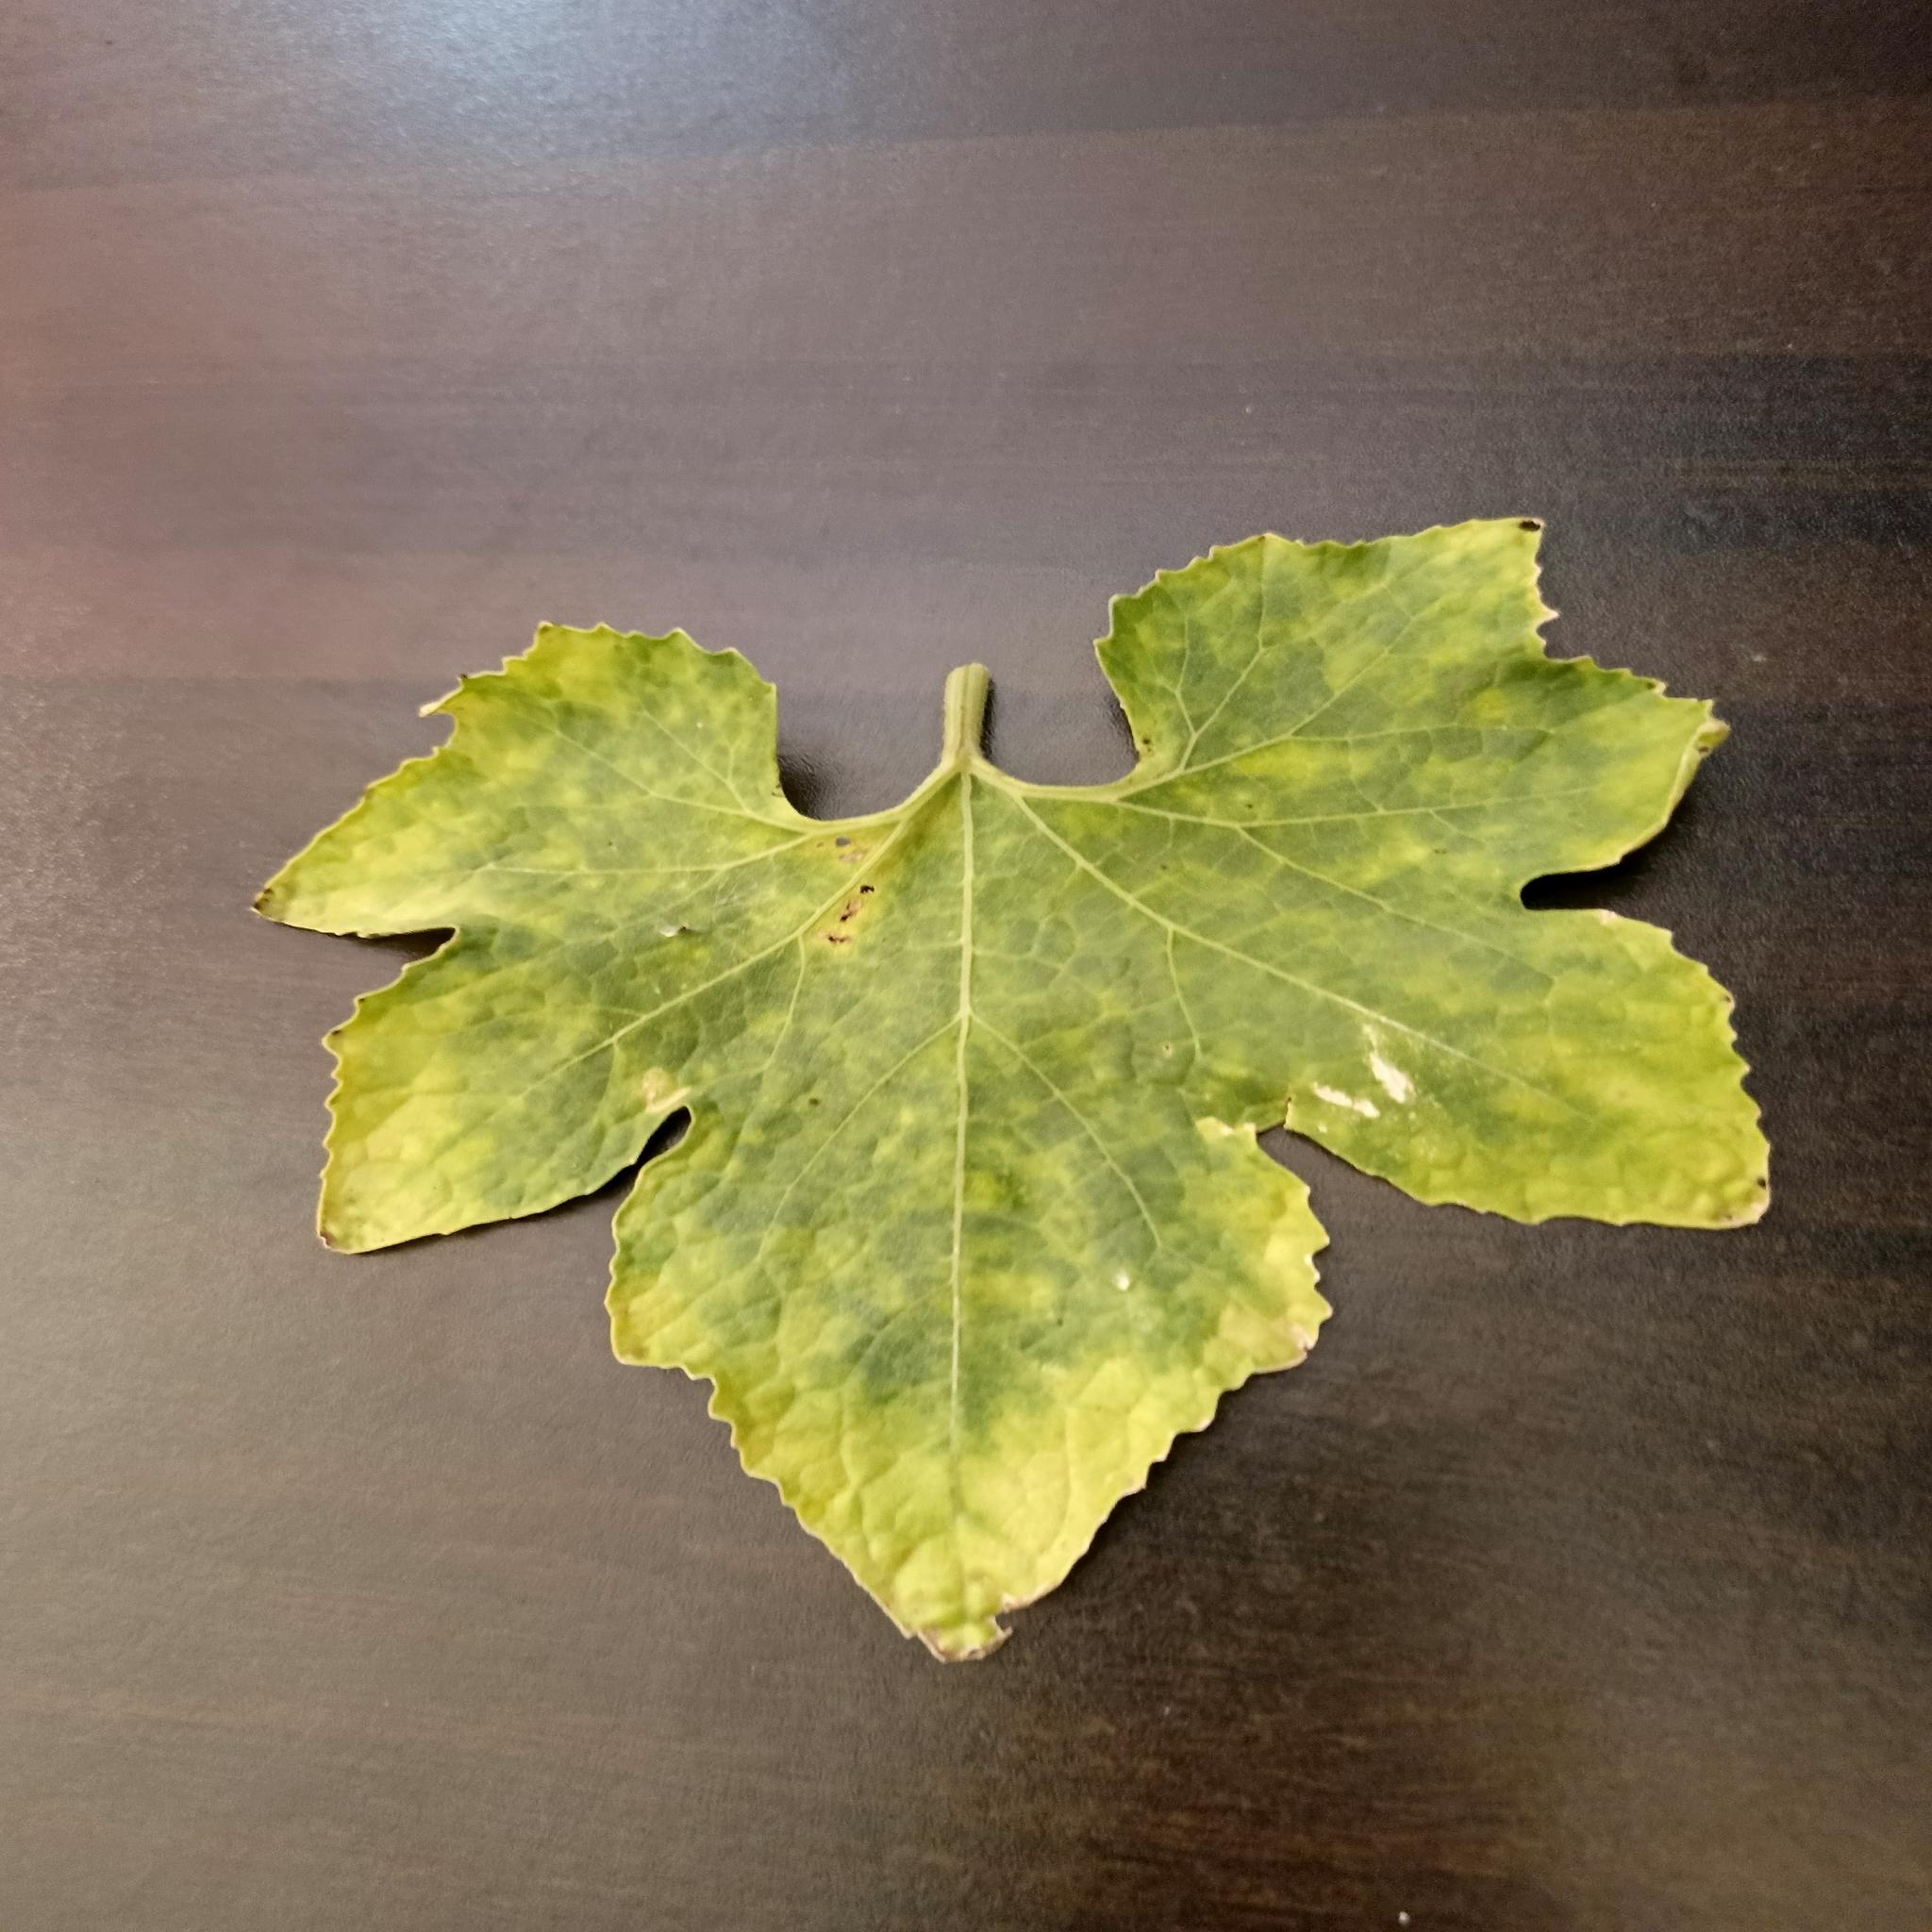
Label: Downy mildew